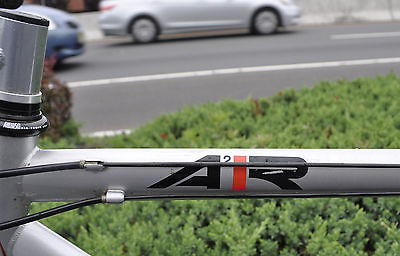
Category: bicycle